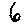
Label: 6